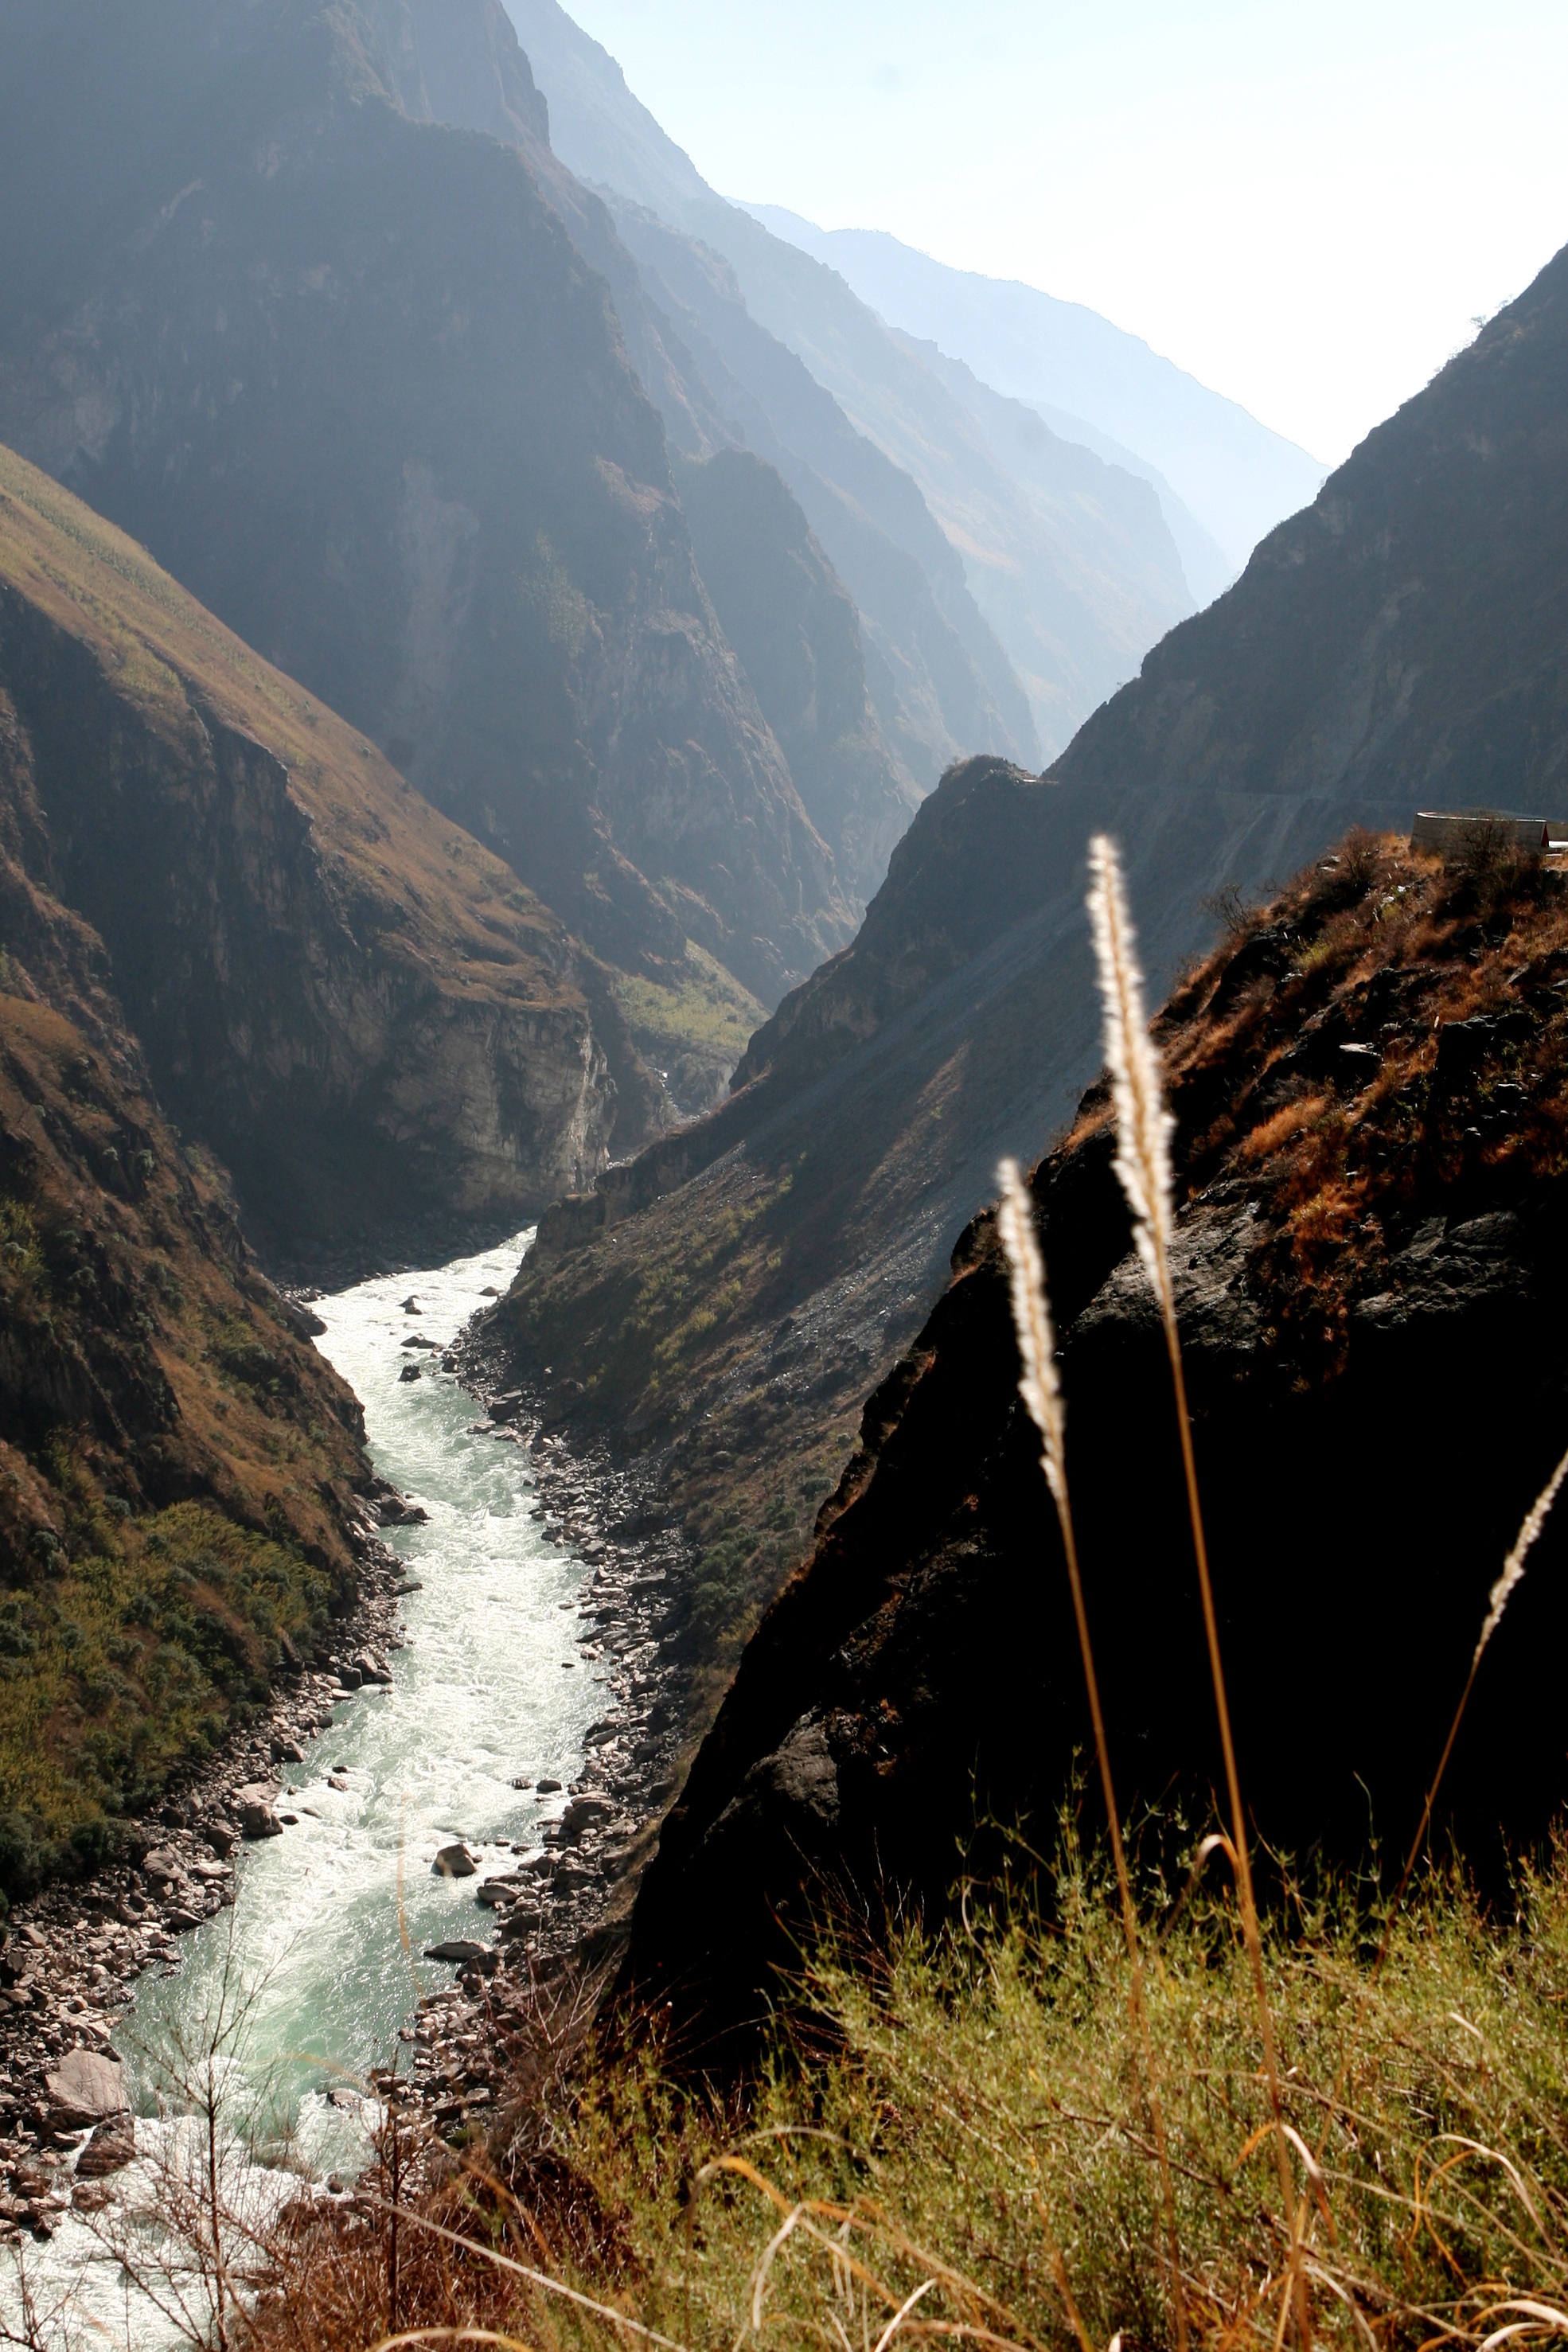
landscape, nature, grass, wilderness, walking, mountain, sunset, adventure, valley, mountain range, autumn, fjord, ridge, alps, water feature, landform, mountain pass, tiger leaping gorge, geographical feature, mountainous landforms